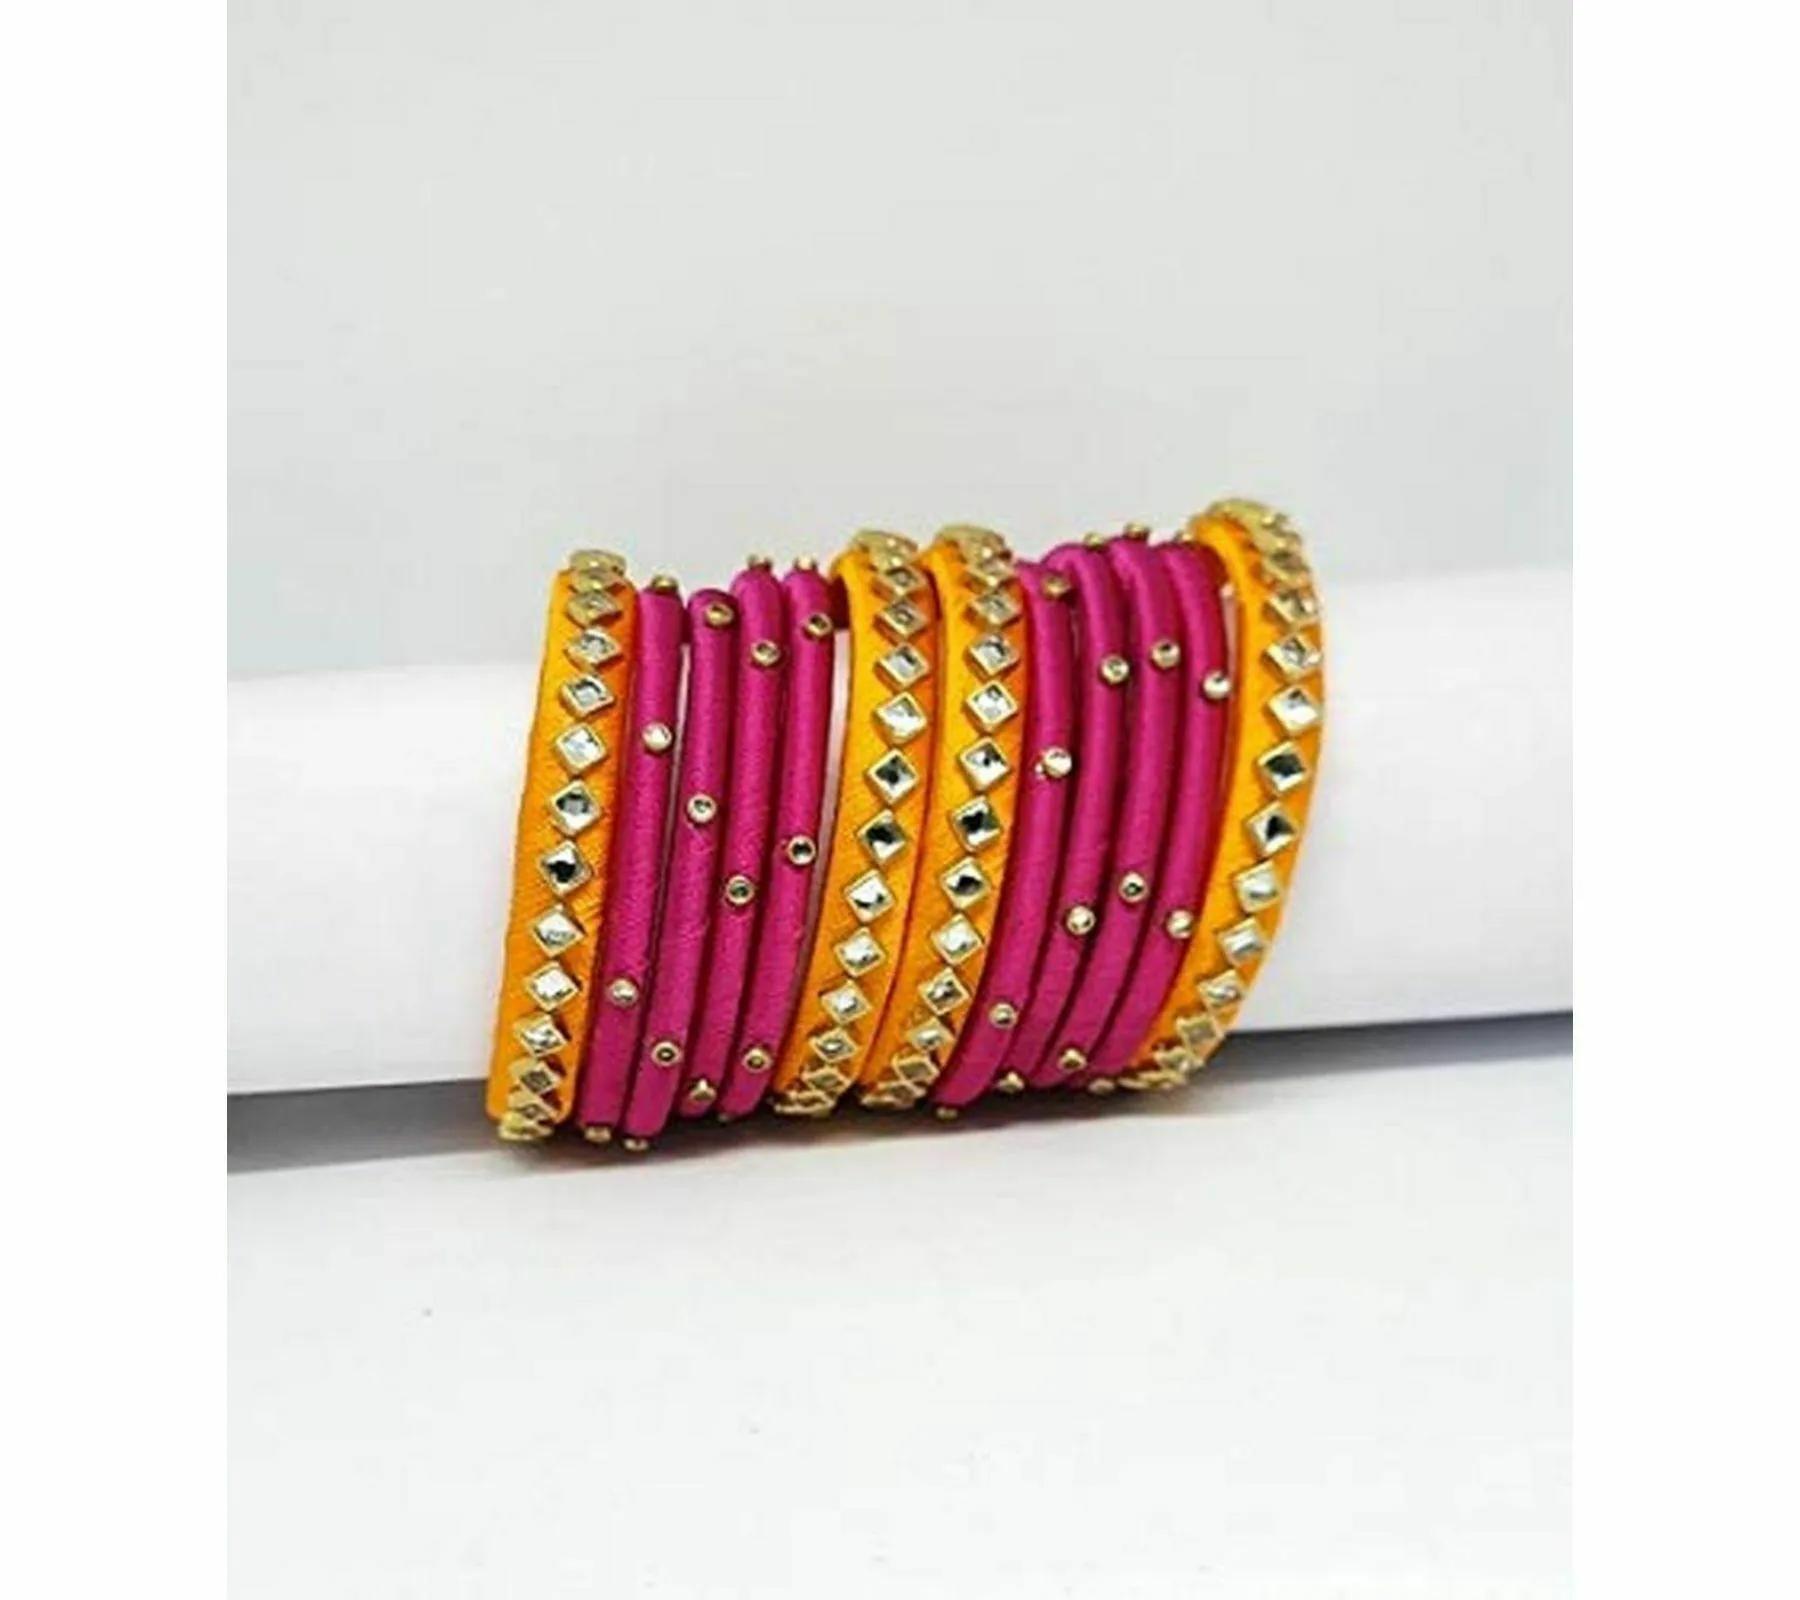
Aashirwad Traders Handmade Multicolor Plastic and Silk Thread Kundan Bangle (Women) - 2.8 (set of 12)
Type: Bracelets
Brand: Aashirwad Traders
Price: Rs. 375
Fashionable trendy and party wear jewelery for womenDisclaimer:12 Bangle
Features: Fashionable trendy and party wear jewelery for women,Silk thread bangles available size 2.4, 2.6, 2.8, 2.10,Type handmade,material shine silk thread and kundan,Usage traditional, partywear and perfect match for silk saree and the lehengas.,#Unique Designs,#Durable and long-lasting
Included: 12 Bangle